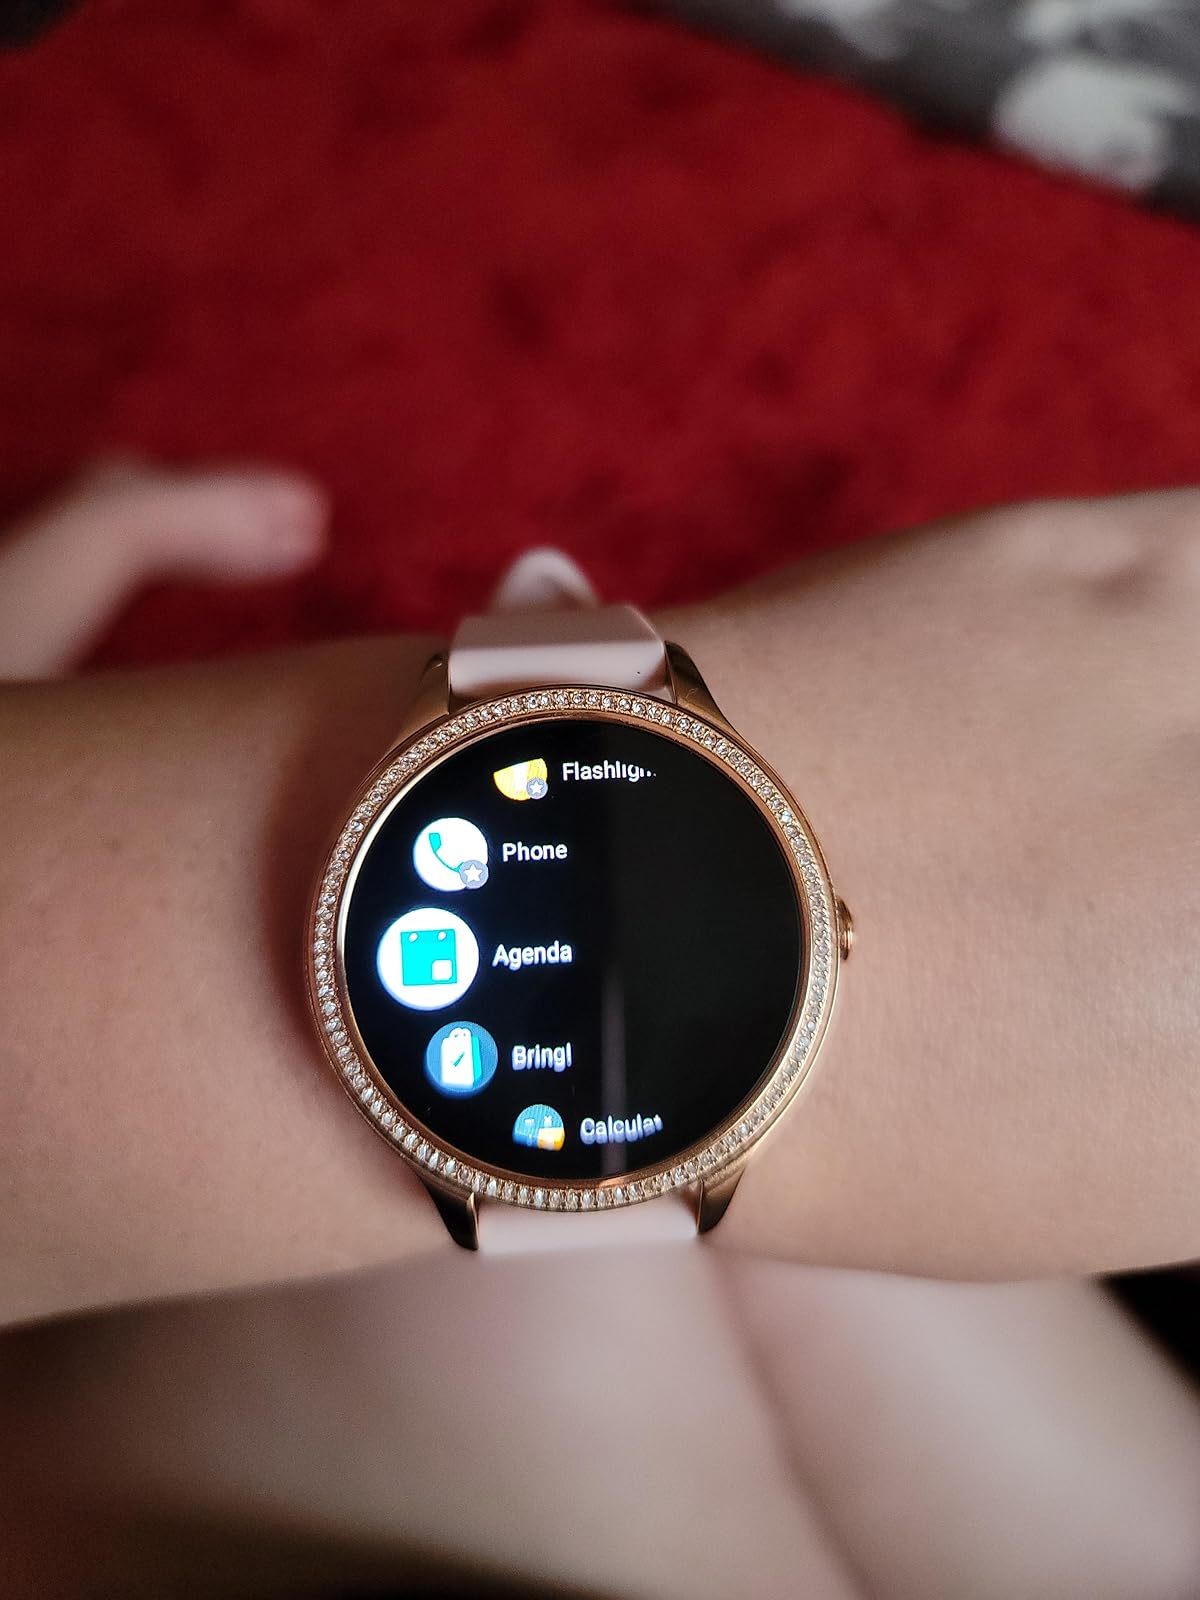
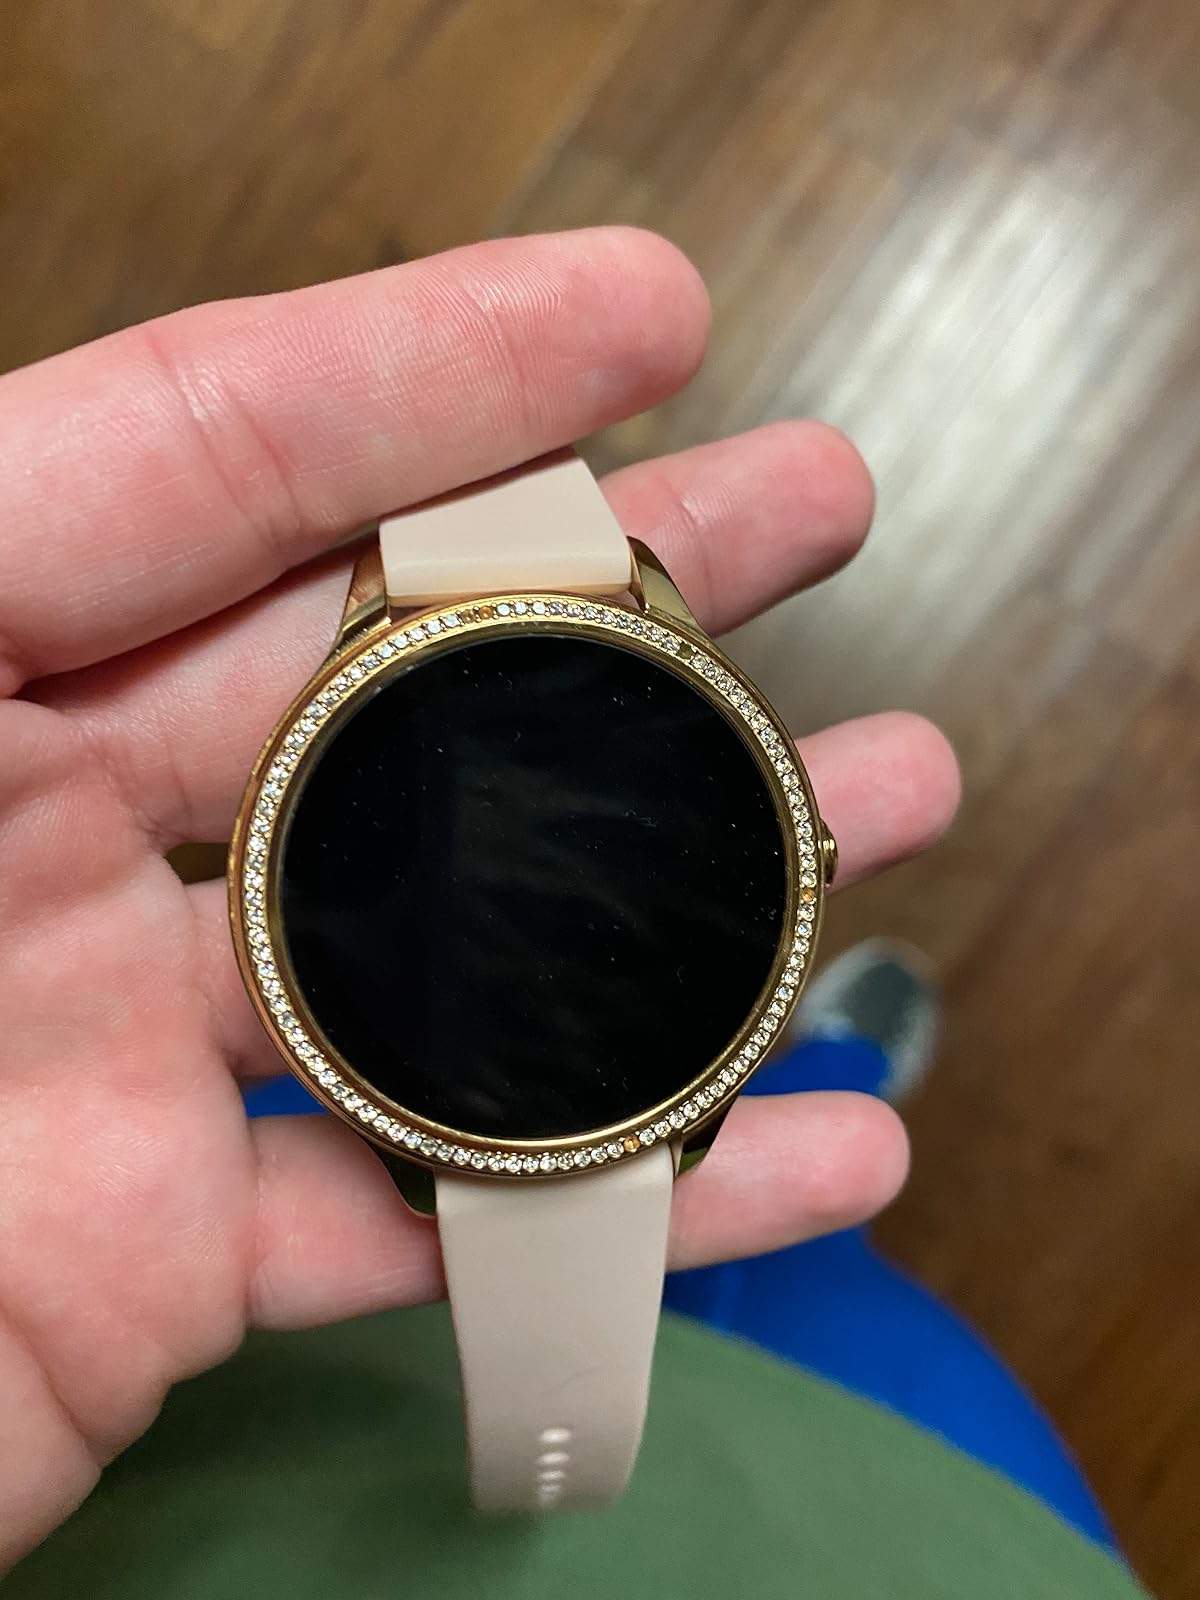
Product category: smartwatch
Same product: yes